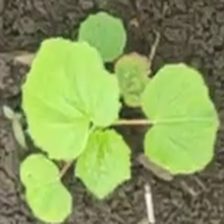
Weed species: Little_Mallow(Malva parviflora)